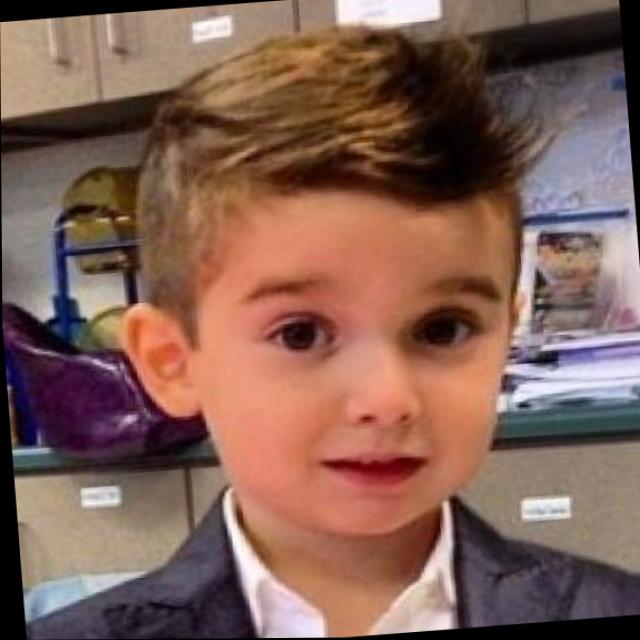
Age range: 0-12